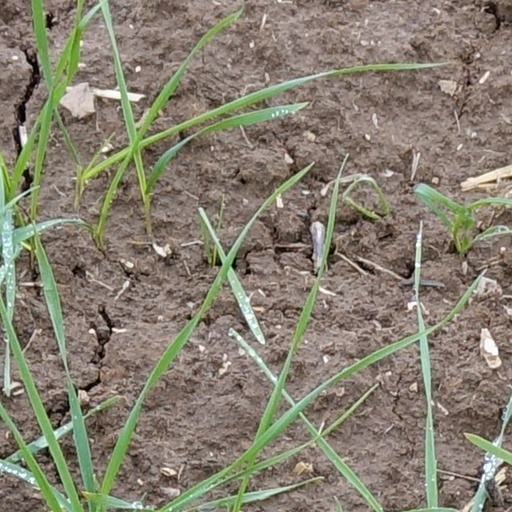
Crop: wheat